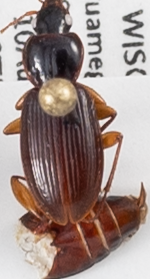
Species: Synuchus impunctatus
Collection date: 2021-08-10
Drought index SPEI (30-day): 1.19
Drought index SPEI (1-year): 0.212
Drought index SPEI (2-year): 1.546